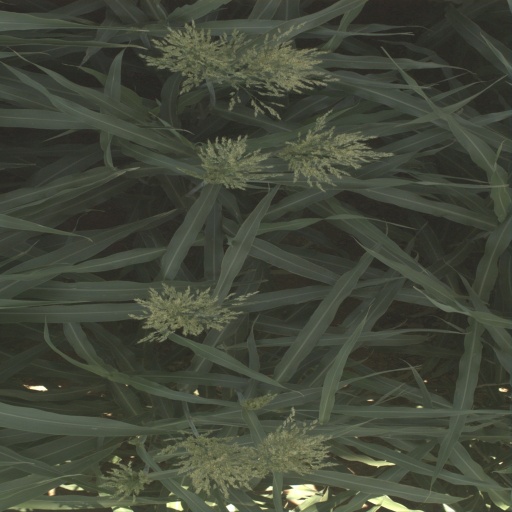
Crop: sorghum